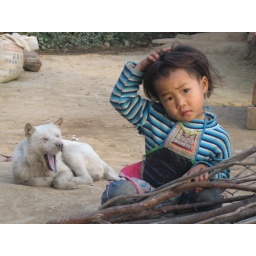
A cute girl in Biasha village